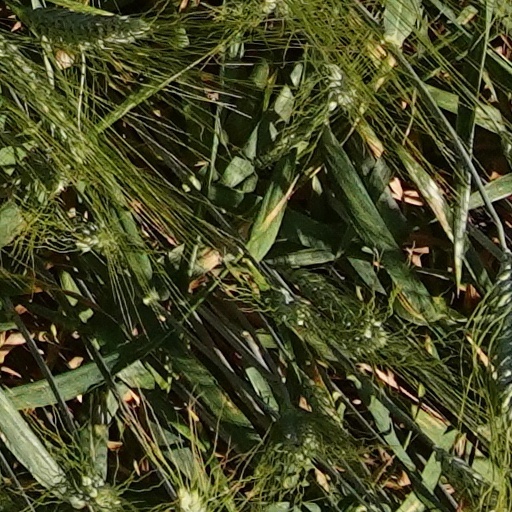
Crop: wheat